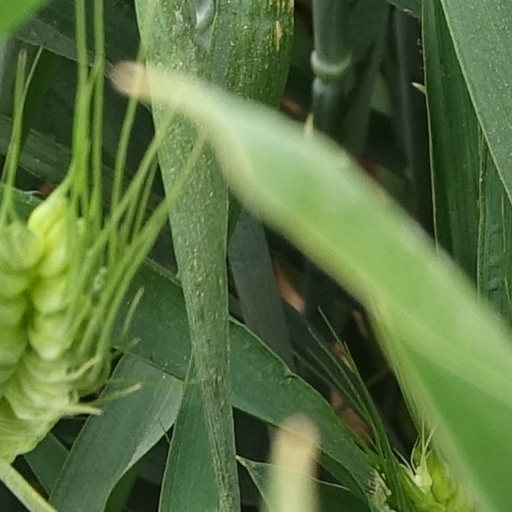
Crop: wheat